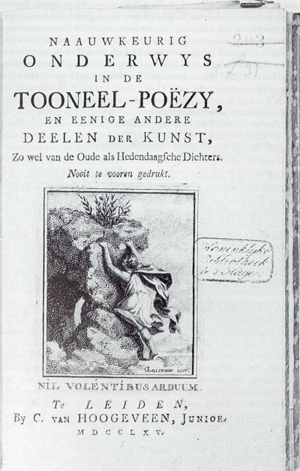
Nil volentibus arduum est une expression signifiant « à cœur vaillant, rien d'impossible » ; c'était également le nom d'une société littéraire des Pays-Bas septentrionaux, composée d'admirateurs de la littérature française, qui essayait de répandre les lettres françaises dans la république des Provinces-Unies.